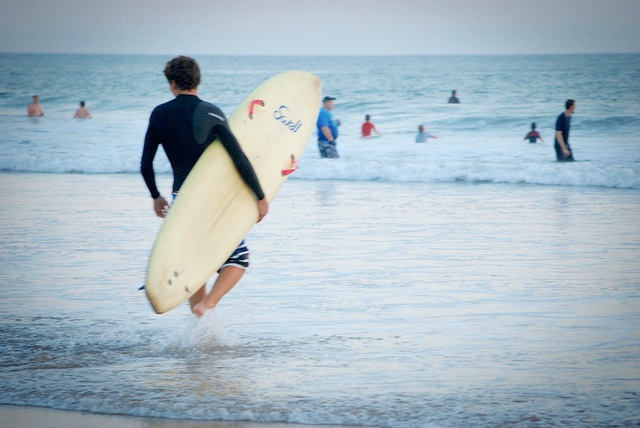
Distortion: brightness